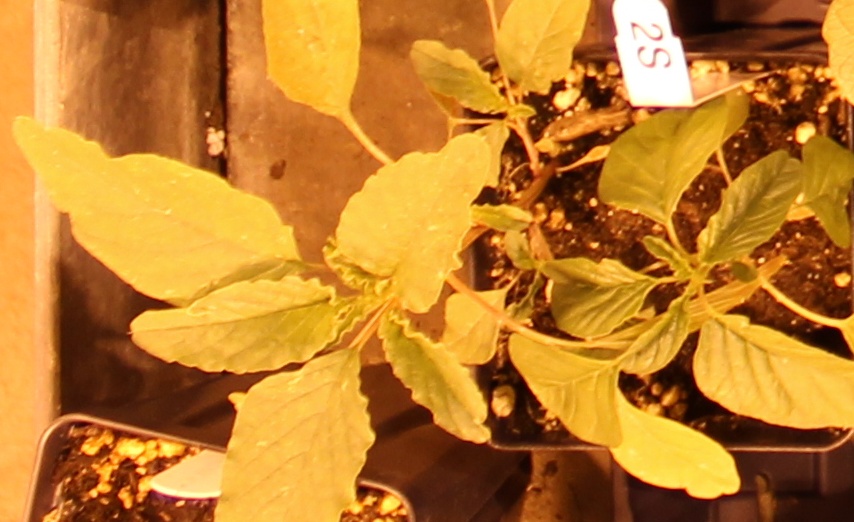
Label: Palmer Amaranth